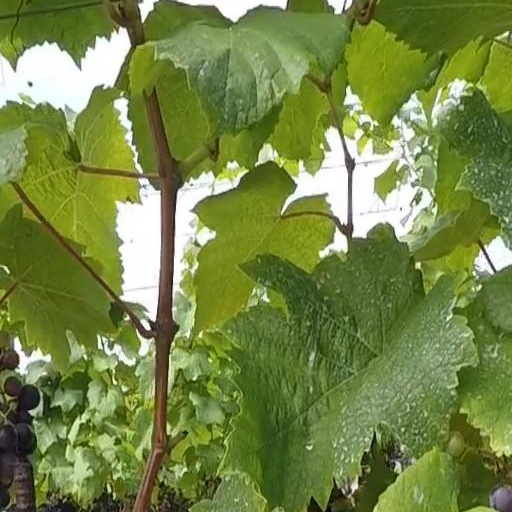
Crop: grape